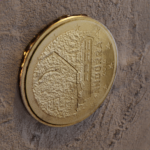
Coin value: 10cents
Country: ad
Edition: standard